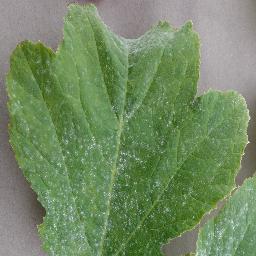
Label: Squash___Powdery_mildew